Service at Sea

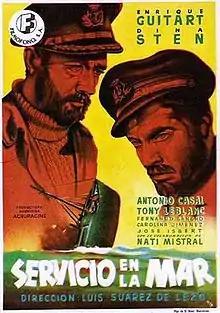

Service at Sea (Spanish: Servicio en la mar) is a 1951 Spanish war film directed by Luis Suárez de Lezo.